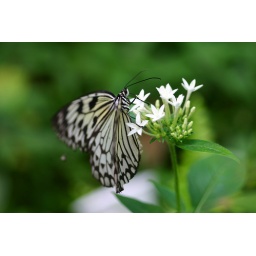
Taken in 2006, this shot shows a tree nymph butterfly drinking nectar. Useful for articles on Wildlife, Insects, Entymology